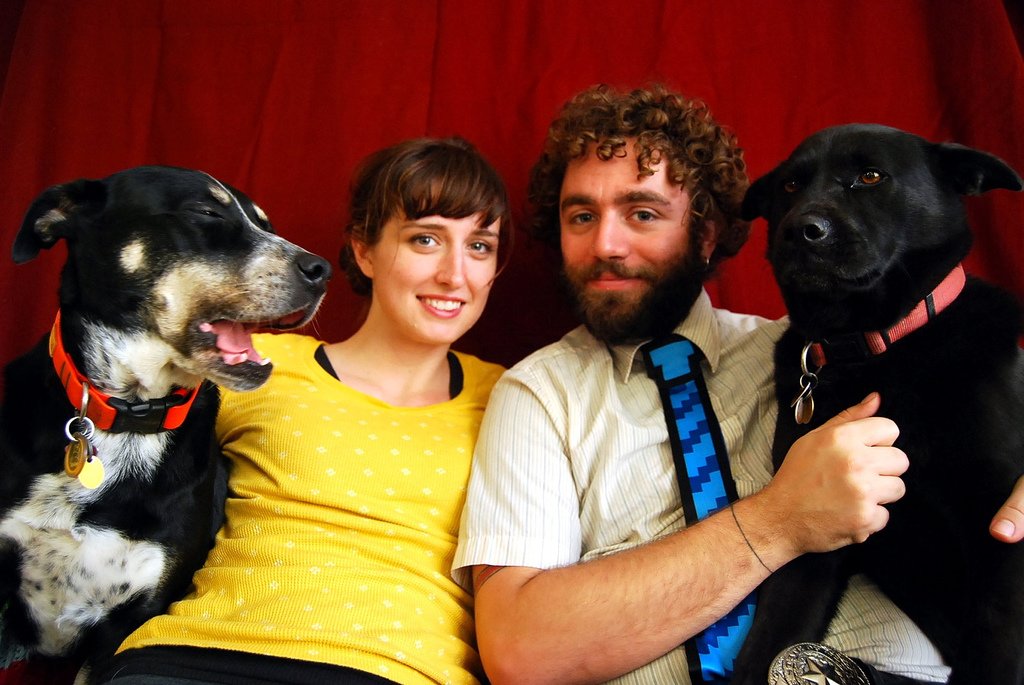
Label: not_food